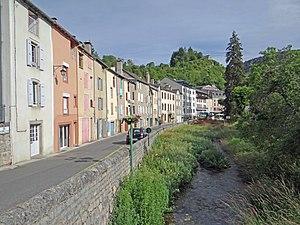
Meyrueis - Quai de la Barrière, le long du Béthuzon
Le Béthuzon est une rivière française qui coule dans le département de la Lozère, en région Occitanie. C'est un affluent de rive gauche de la Jonte, donc un sous-affluent de la Garonne par le Tarn.